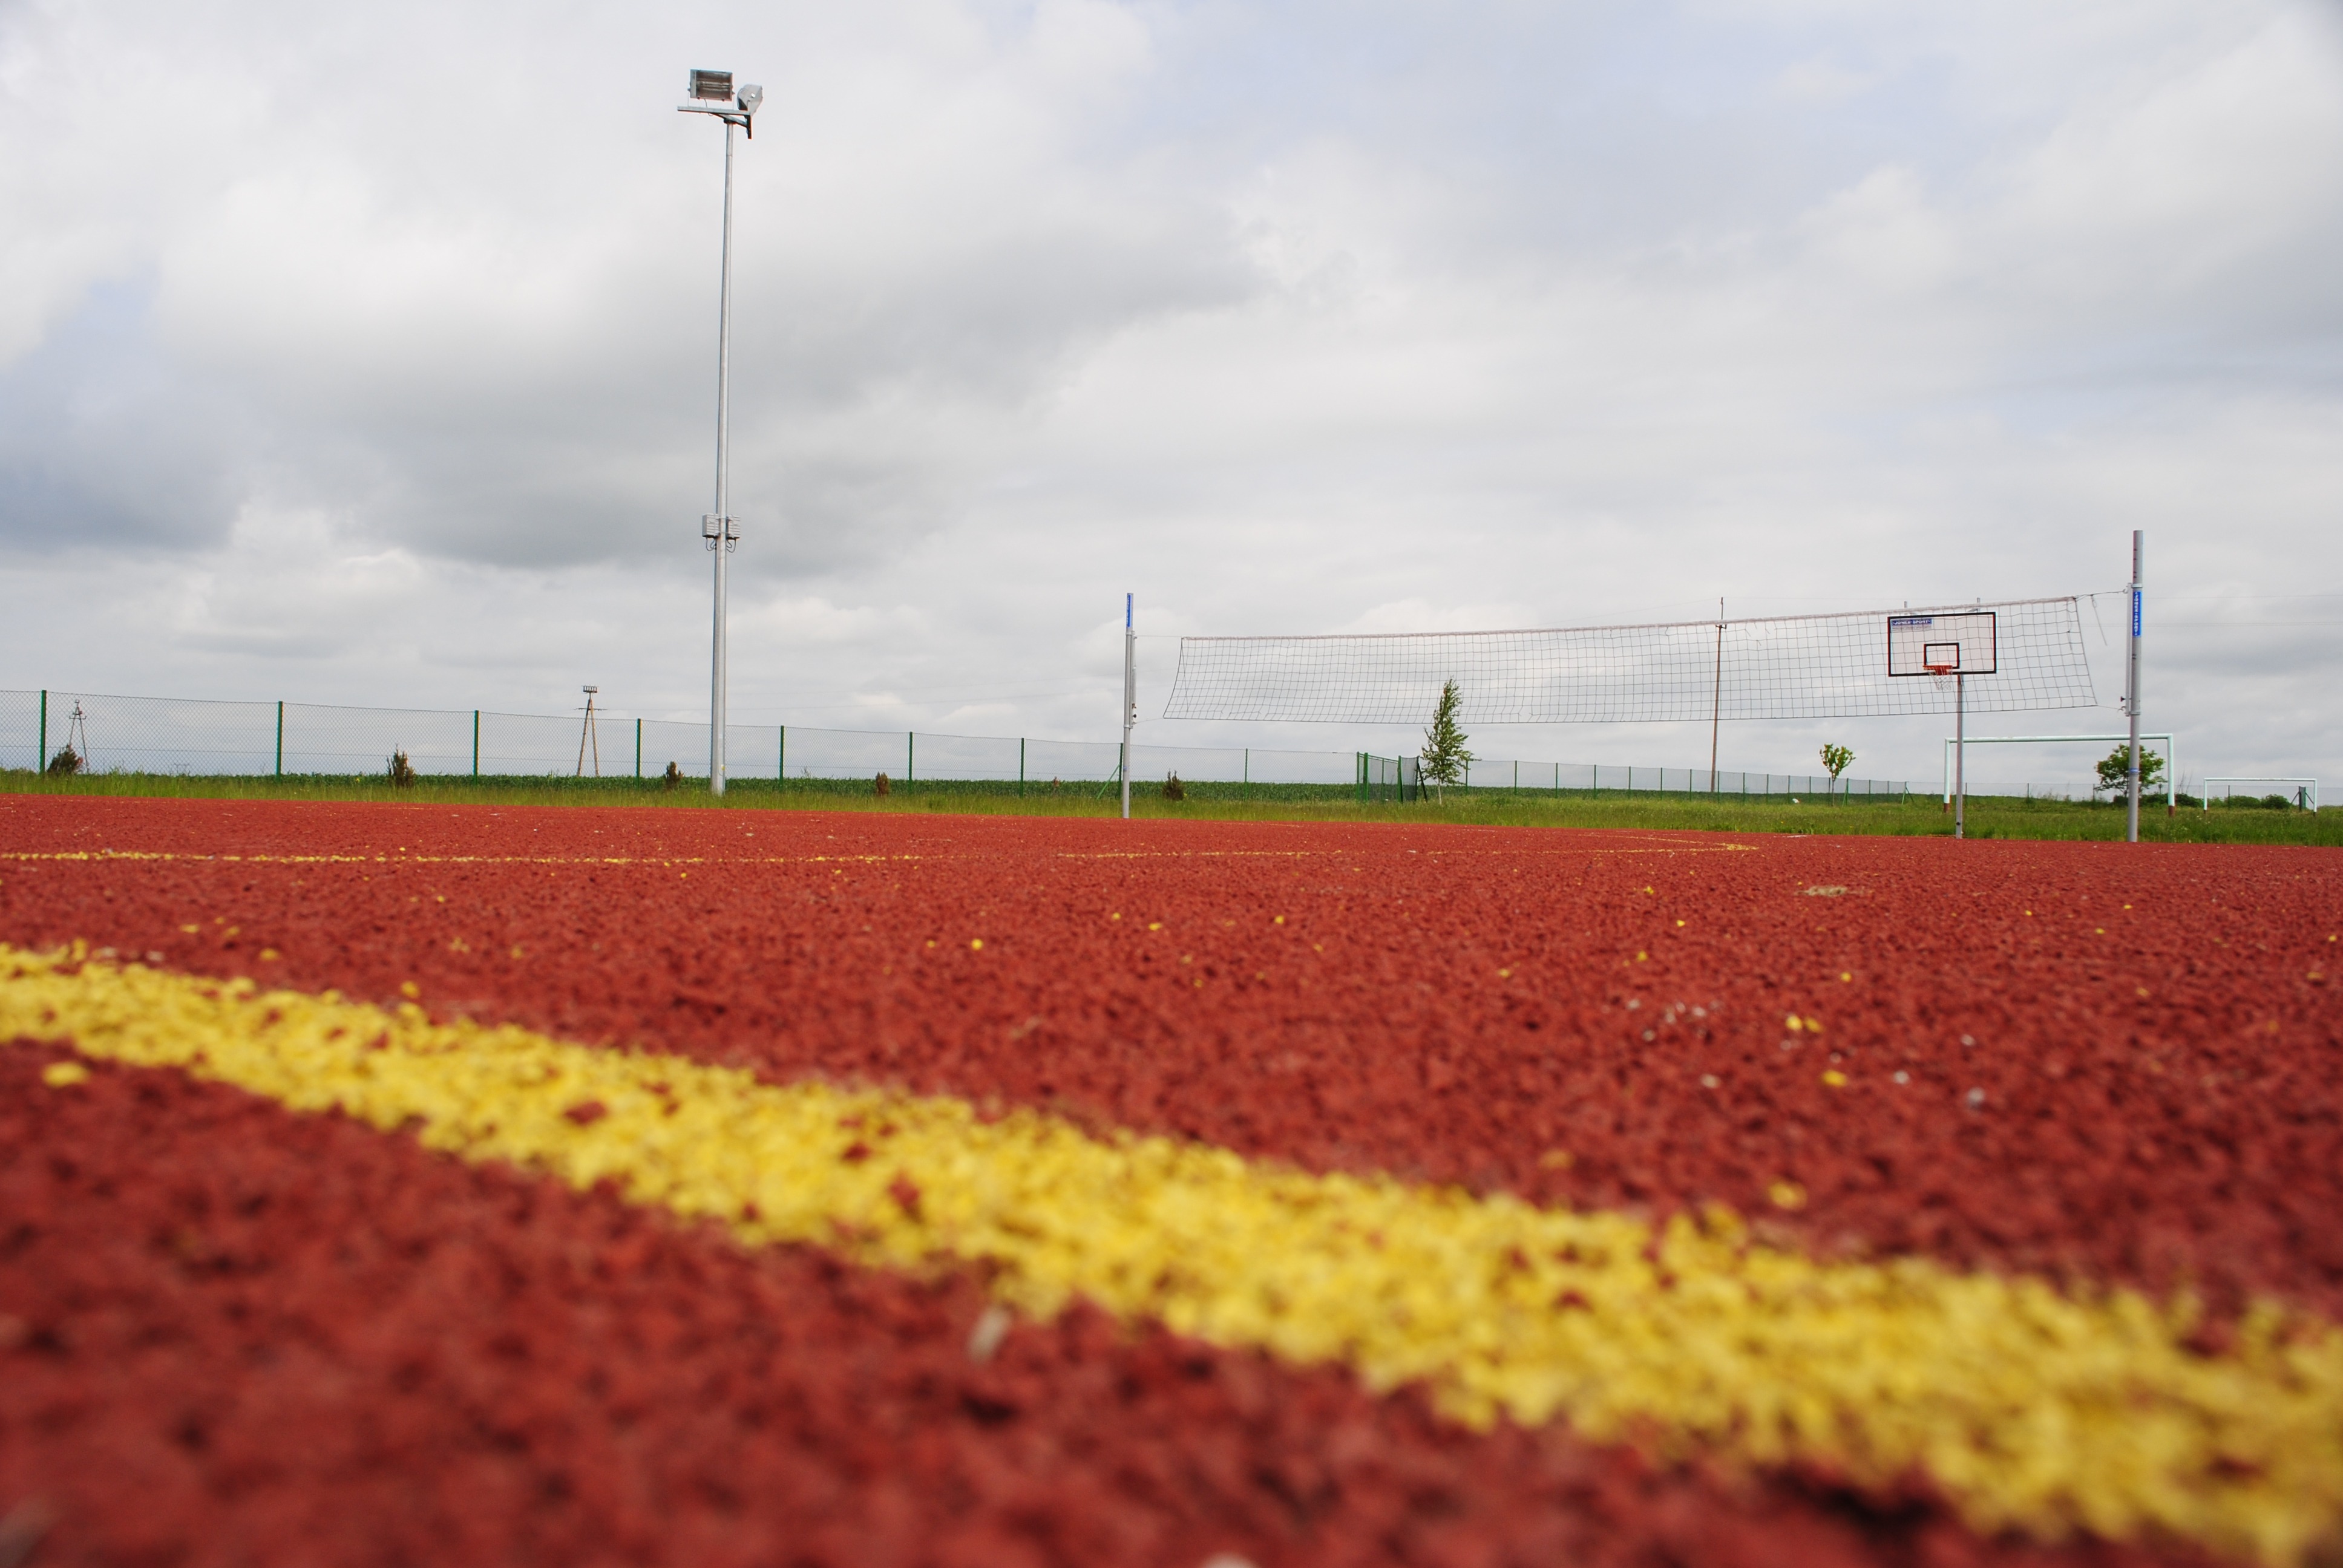
grass, horizon, plant, sky, decking, field, farm, flower, wind, basketball, crop, soil, agriculture, basket, stadium, race track, rural area, the pitch, flowering plant, grass family, land plant, sport venue, the pitch into the trash